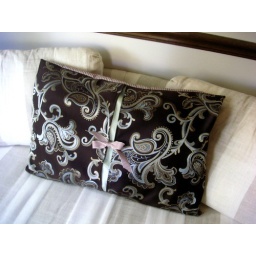
New pillow for our sofa in the breakfast nook